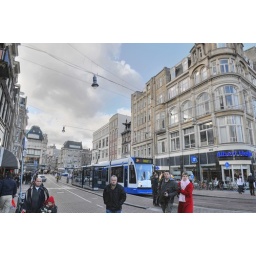
Street beside flower market HDR